Strength Through Joy

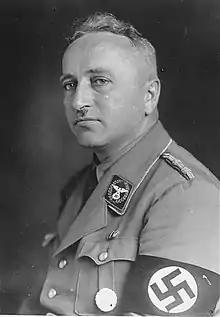
Head of KdF, Robert Ley

On November 27, 1933, Strength through Joy was announced by Robert Ley as a subset of the German Labour Front whose goal was to provide Germans with access to once-privileged leisure activities such as cruises and the ownership of motorcars. The government feared that increasing wages would dampen the rearmament process and decided to raise living standards differently to influence the opinion of Nazism, and paid for the program by taking deductions from workers' wages. By providing these luxuries, the government hoped that class divisions would be bridged leading to the building of a 'people's community,' and that a common national consciousness would end class conflict and enable all classes to work together for the greater benefit of the nation. A key feature of the people's community was the overall good physical health of the German people, in order to produce a population fit for military service and for work. In addition, it was believed that if workers were given sufficient leisure time and provided with cleaner workplaces morale and productivity would increase, aspects needed of the working class for the rearmament. It initially was intended to focus on controlling evening and weekend leisure time, but after positive reception of KdF train trips, tourism became an important priority.